Murder trial of O. J. Simpson

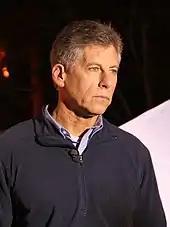
Mark Fuhrman

Simpson hired a team of high-profile defense lawyers, initially led by Robert Shapiro, who was previously a civil lawyer known for settling, and then subsequently by Johnnie Cochran, who at that point was known for police brutality and civil rights cases. The team included noted defense attorney F. Lee Bailey, Robert Kardashian, Harvard appeals lawyer Alan Dershowitz, his student Robert Blasier, and Dean of Santa Clara University School of Law Gerald Uelmen. Assisting Cochran were Carl E. Douglas and Shawn Holley. Barry Scheck and Peter Neufeld were also hired; they headed the Innocence Project and specialized in DNA evidence. Simpson's defense was said to have cost between US$3–6 million; the media dubbed the talented attorneys the Dream Team, while the taxpayer cost of prosecution was over US$9 million.